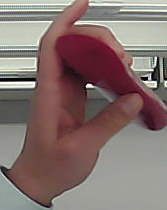
Product: loreal_shampoo